Otrøy Church

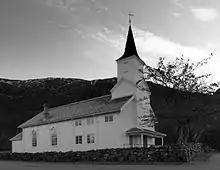
View of the church

Otrøy Church (historic name: Sør-Aukra Church) is a parish church of the Church of Norway in Molde Municipality in Møre og Romsdal county, Norway. It is located in the village of Uglvik, about northeast of the village of Midsund on the island of Otrøya. It is the main church for the Midsund parish which is part of the Molde domprosti (arch-deanery) in the Diocese of Møre. The white, wooden church was built in a long church design in 1878 using plans by the architect Jacob Wilhelm Nordan. The church seats about 250 people.